Beibeilong

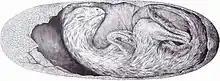
Life restoration of embryonic "Beibeilong", based on Baby Louie

The (vertebral main body) of some (neck vertebrae) had large pleurocoels (air-filled hollow depressions) on their sides. The cervical (upper, and pointy vertebral region) of "Beibeilong" had low (bony spines developing upward from the top surface of the neural arch) and were X-shaped in top view. The (hip vertebrae fused into a compact structure) of "Beibeilong" was formed by six sacral vertebrae. The was strap-like and co-joined by the furcula.